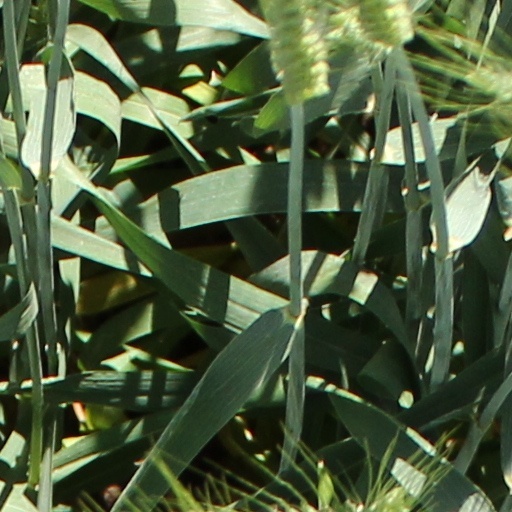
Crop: wheat